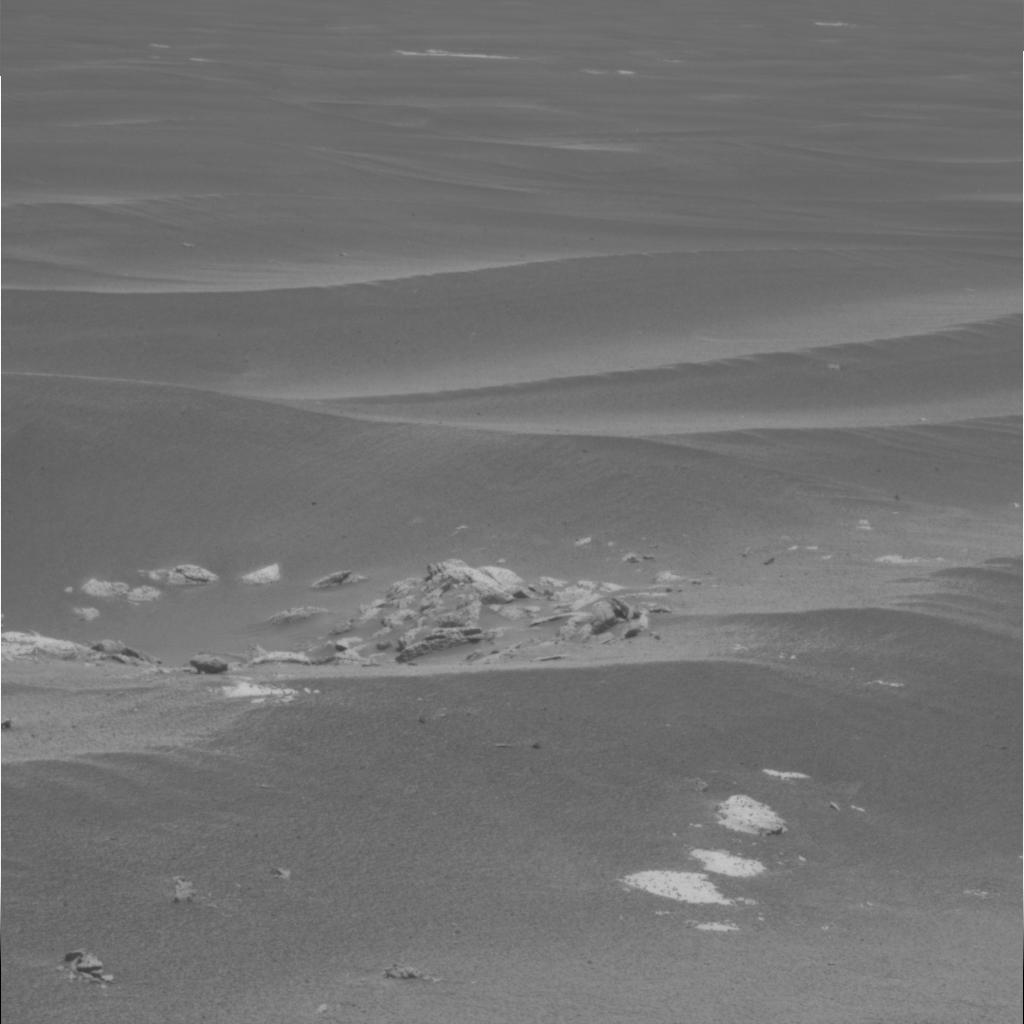
Surface features visible: Rock Outcrops, Dunes/Ripples, Soil, Distant Vista